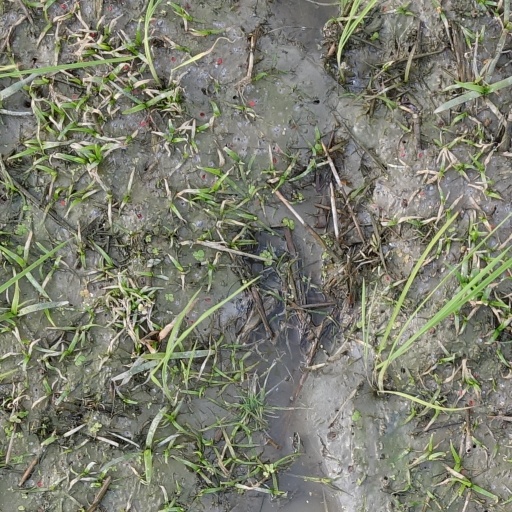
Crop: rice